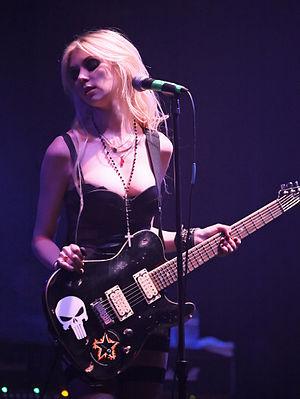
Taylor Michel Momsen est une chanteuse et musicienne américaine de rock, ex-actrice et mannequin née le 26 juillet 1993 à Saint-Louis dans le Missouri aux États-Unis. Elle est connue pour son groupe de rock The Pretty Reckless ainsi que pour avoir joué le rôle de Jenny Humphrey dans Gossip Girl.